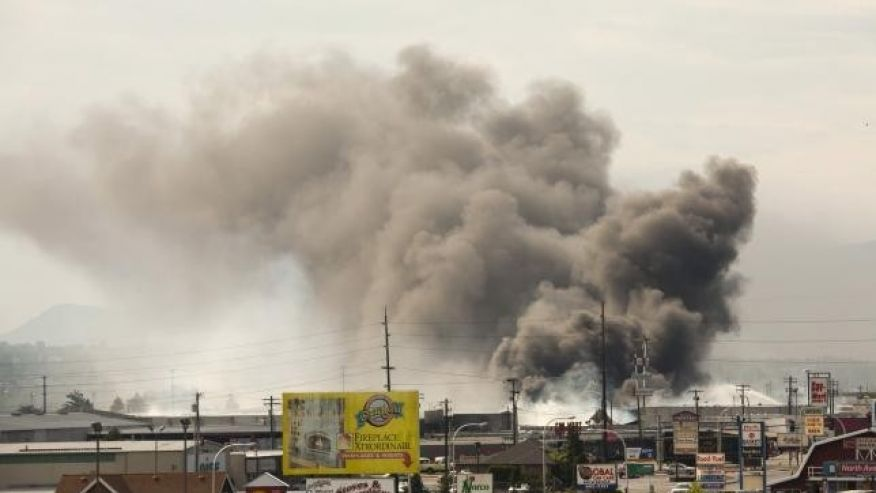
Fire: no
Smoke: yes